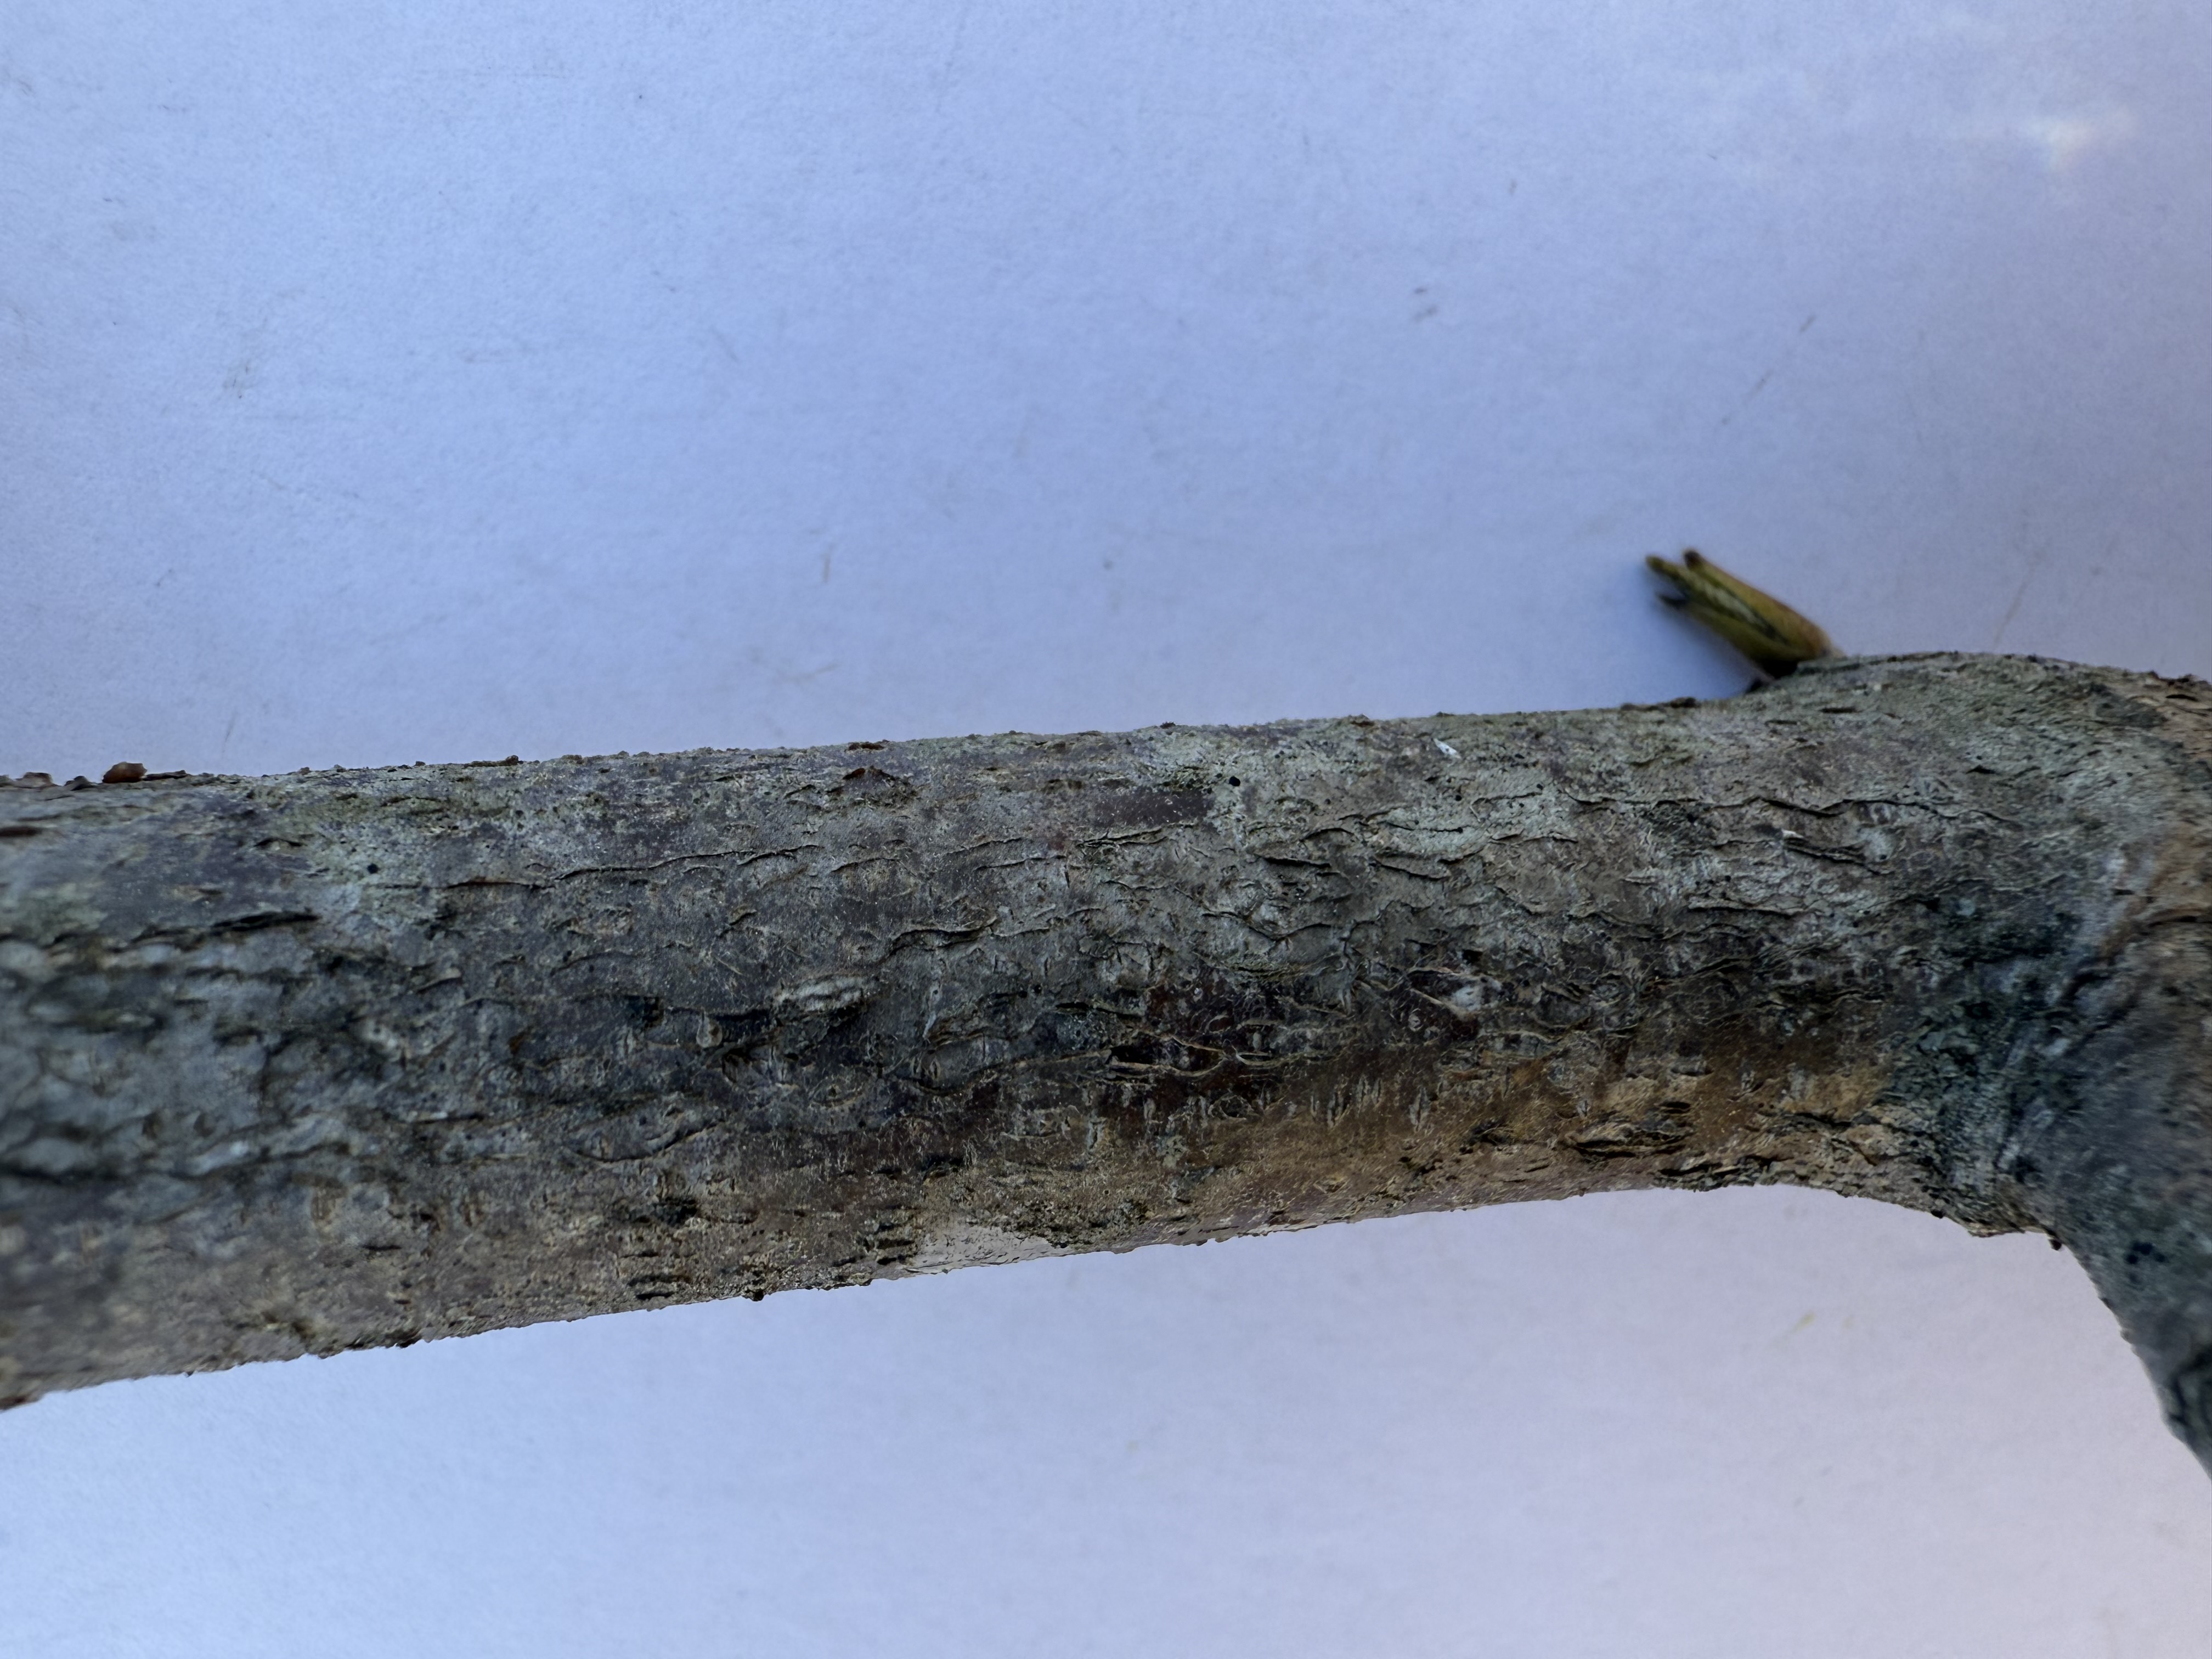
Variety: Cornelian Cherry